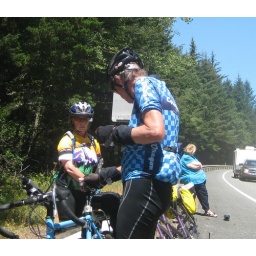
052 Bob Lynn after mirror collision with mirror in road 7_15_2010